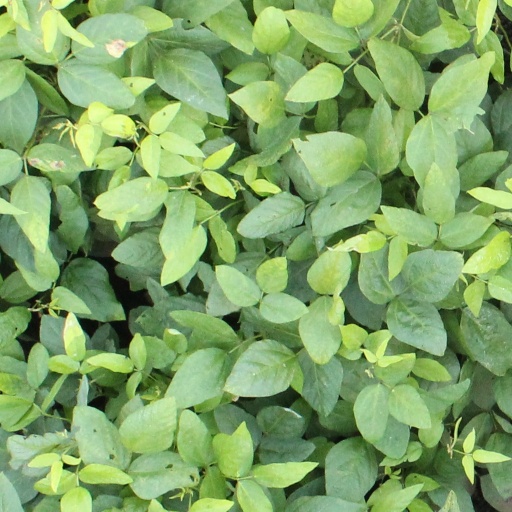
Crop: soybean